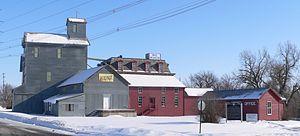
La ville de Neligh est le siège du comté d'Antelope, dans l’État du Nebraska, aux États-Unis. Sa population s’élevait à 1 599 habitants lors du recensement de 2010, estimée à 1 527 habitants en 2016.